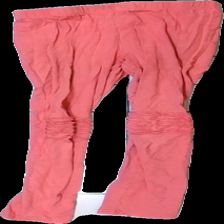
View: front
Type: Tights
Category: Ladies
Brand: Mywear (Ica)
Colors: Pink
Material: 100% cotton
Cut: Regular, Tight
Size: 134
Season: All
Stains: Minor
Damage: Black stain
Damage location: middle center
Damage 2: Stain
Damage 2 location: top right
Price range: <50
Recommended usage: Export